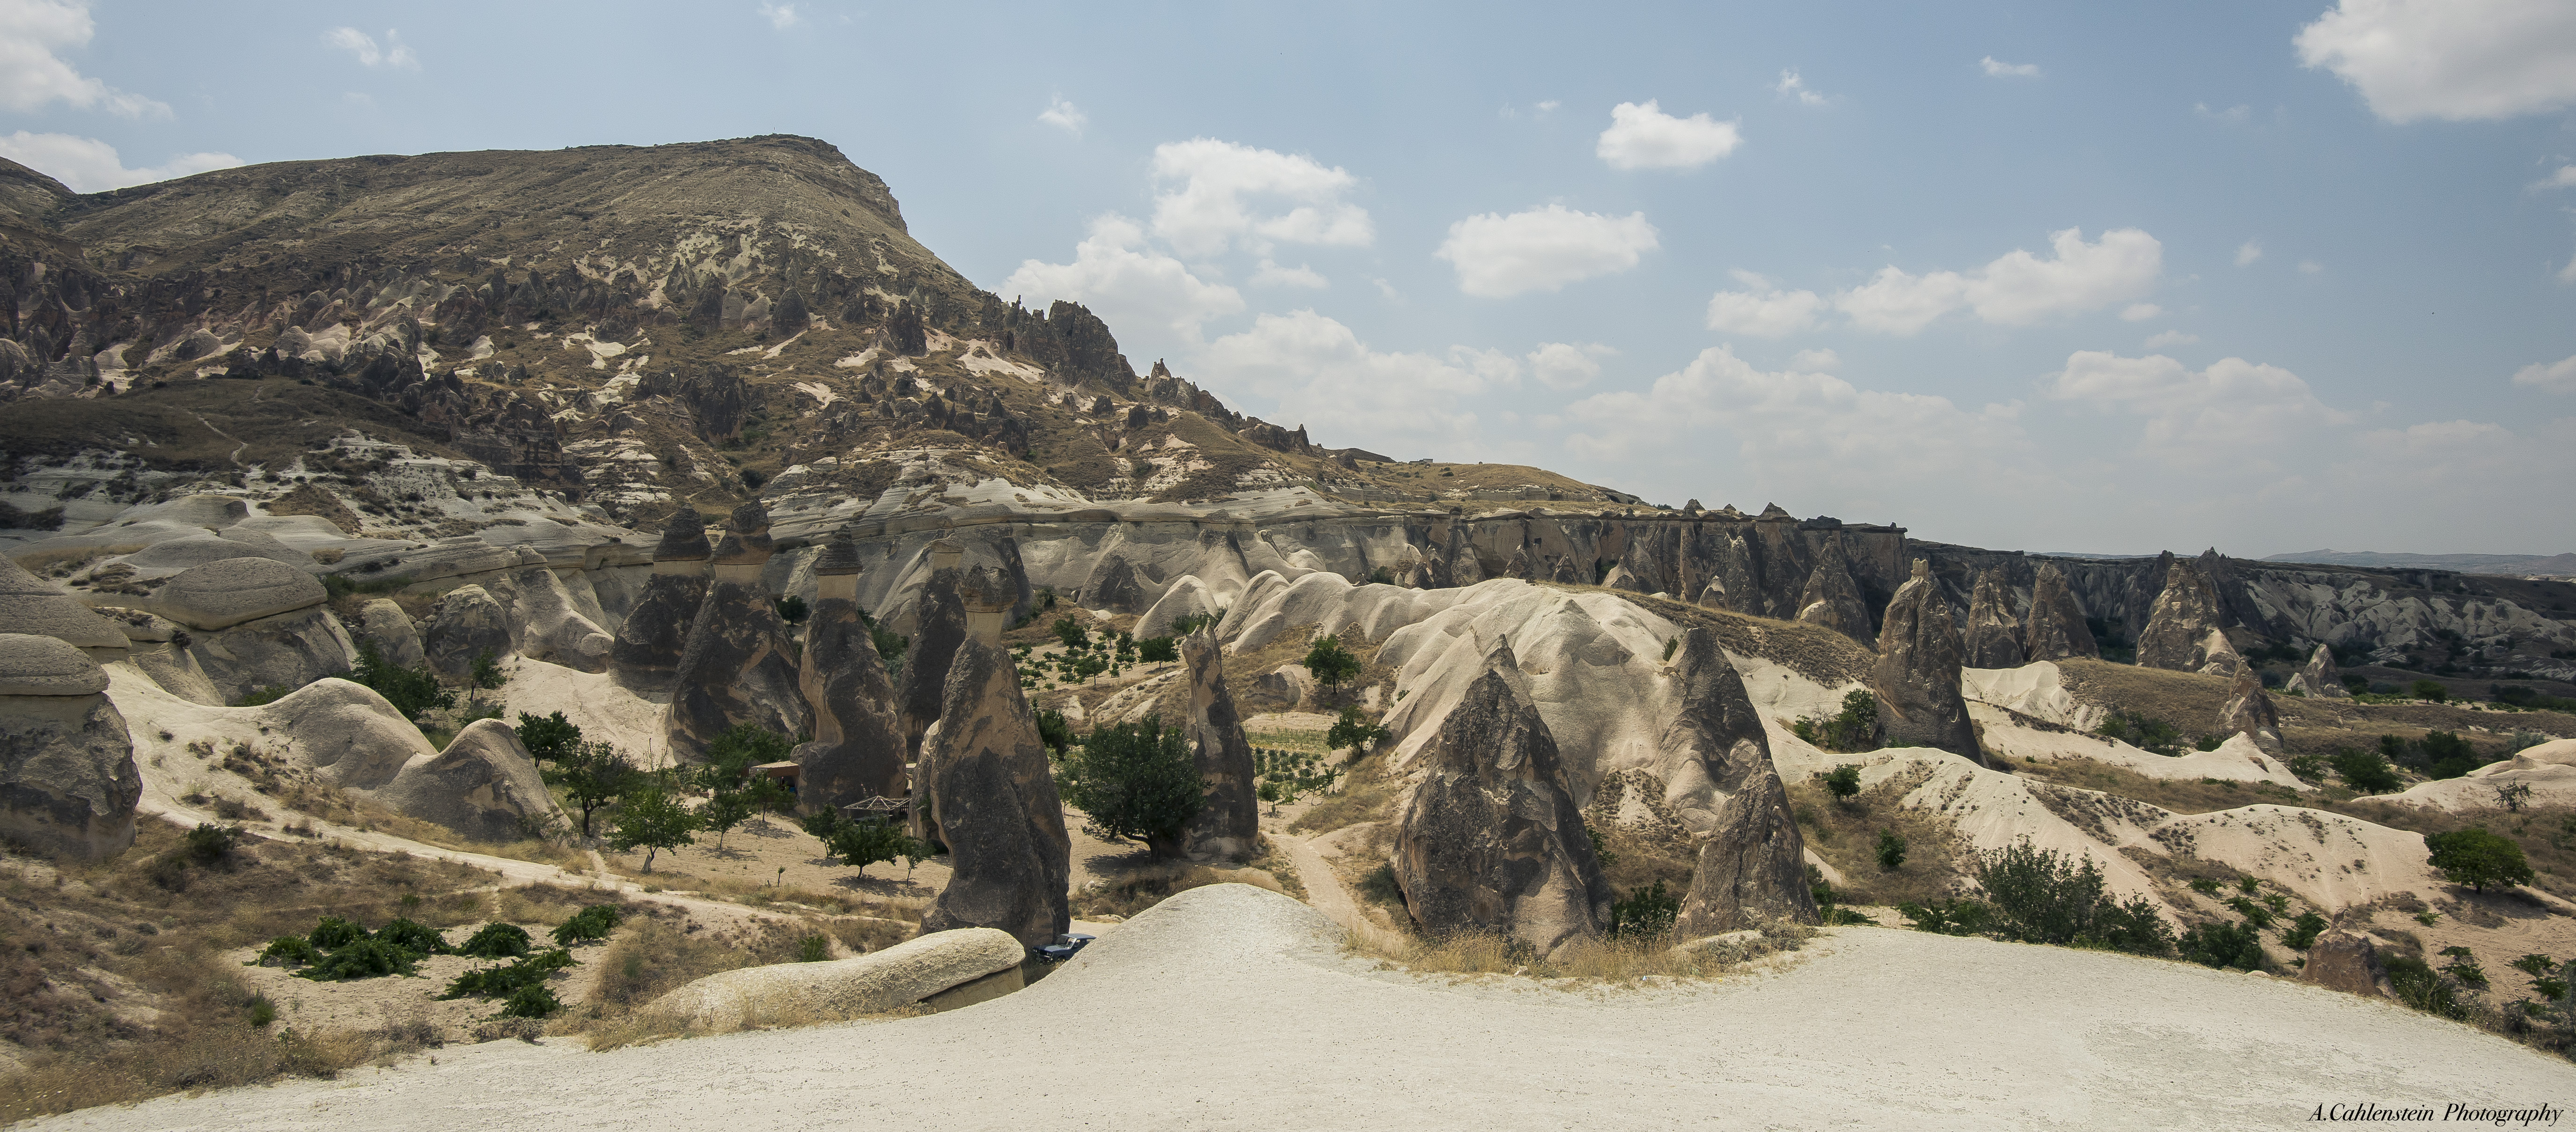
landscape, rock, wilderness, mountain, desert, valley, mountain range, canyon, nikon, terrain, central, geology, badlands, turkey, plateau, wadi, anatolia, landform, natural environment, geographical feature, mountainous landforms